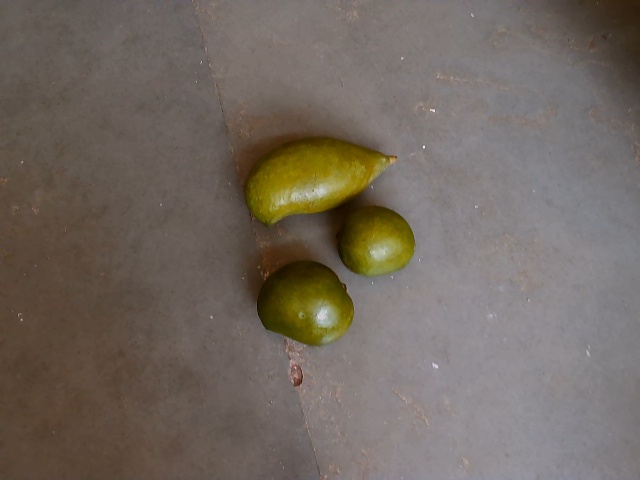
Label: Raw_Mango